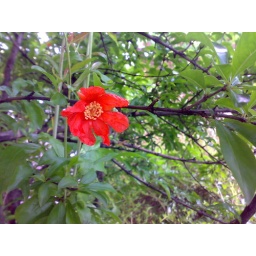
I found pomegranate tree has some flowers near my house, Ibaraki, Osaka. I took the photo with my Nokia N73.